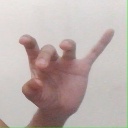
अक्षर: ओ